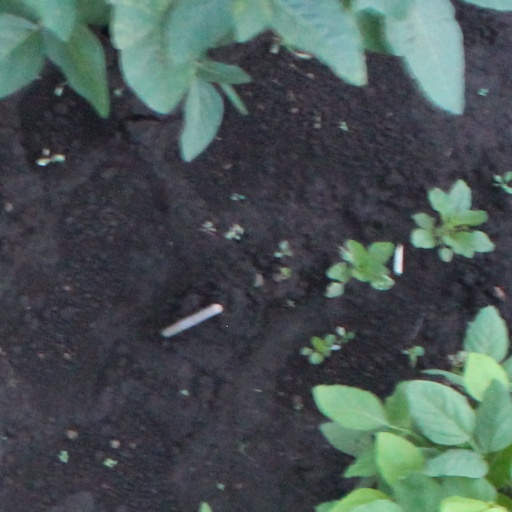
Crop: soybean